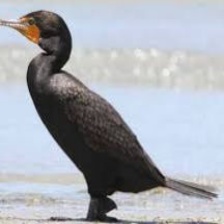
Species: DOUBLE BRESTED CORMARANT
Scientific name: PHALACROCORAX AURITUS